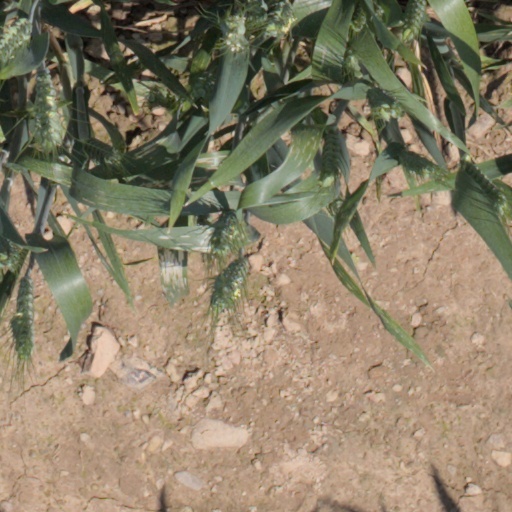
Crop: wheat